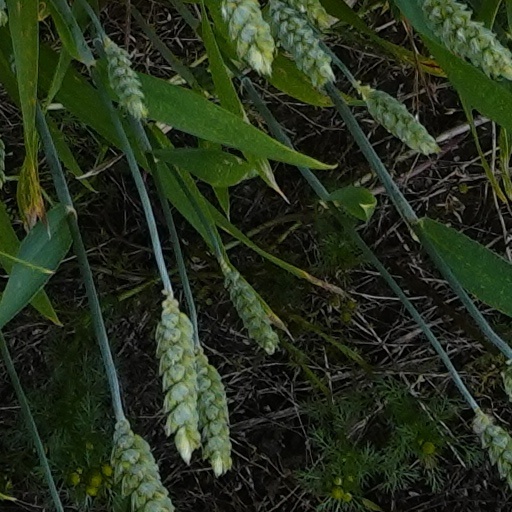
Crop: wheat